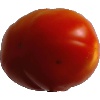
Label: Tomato 1